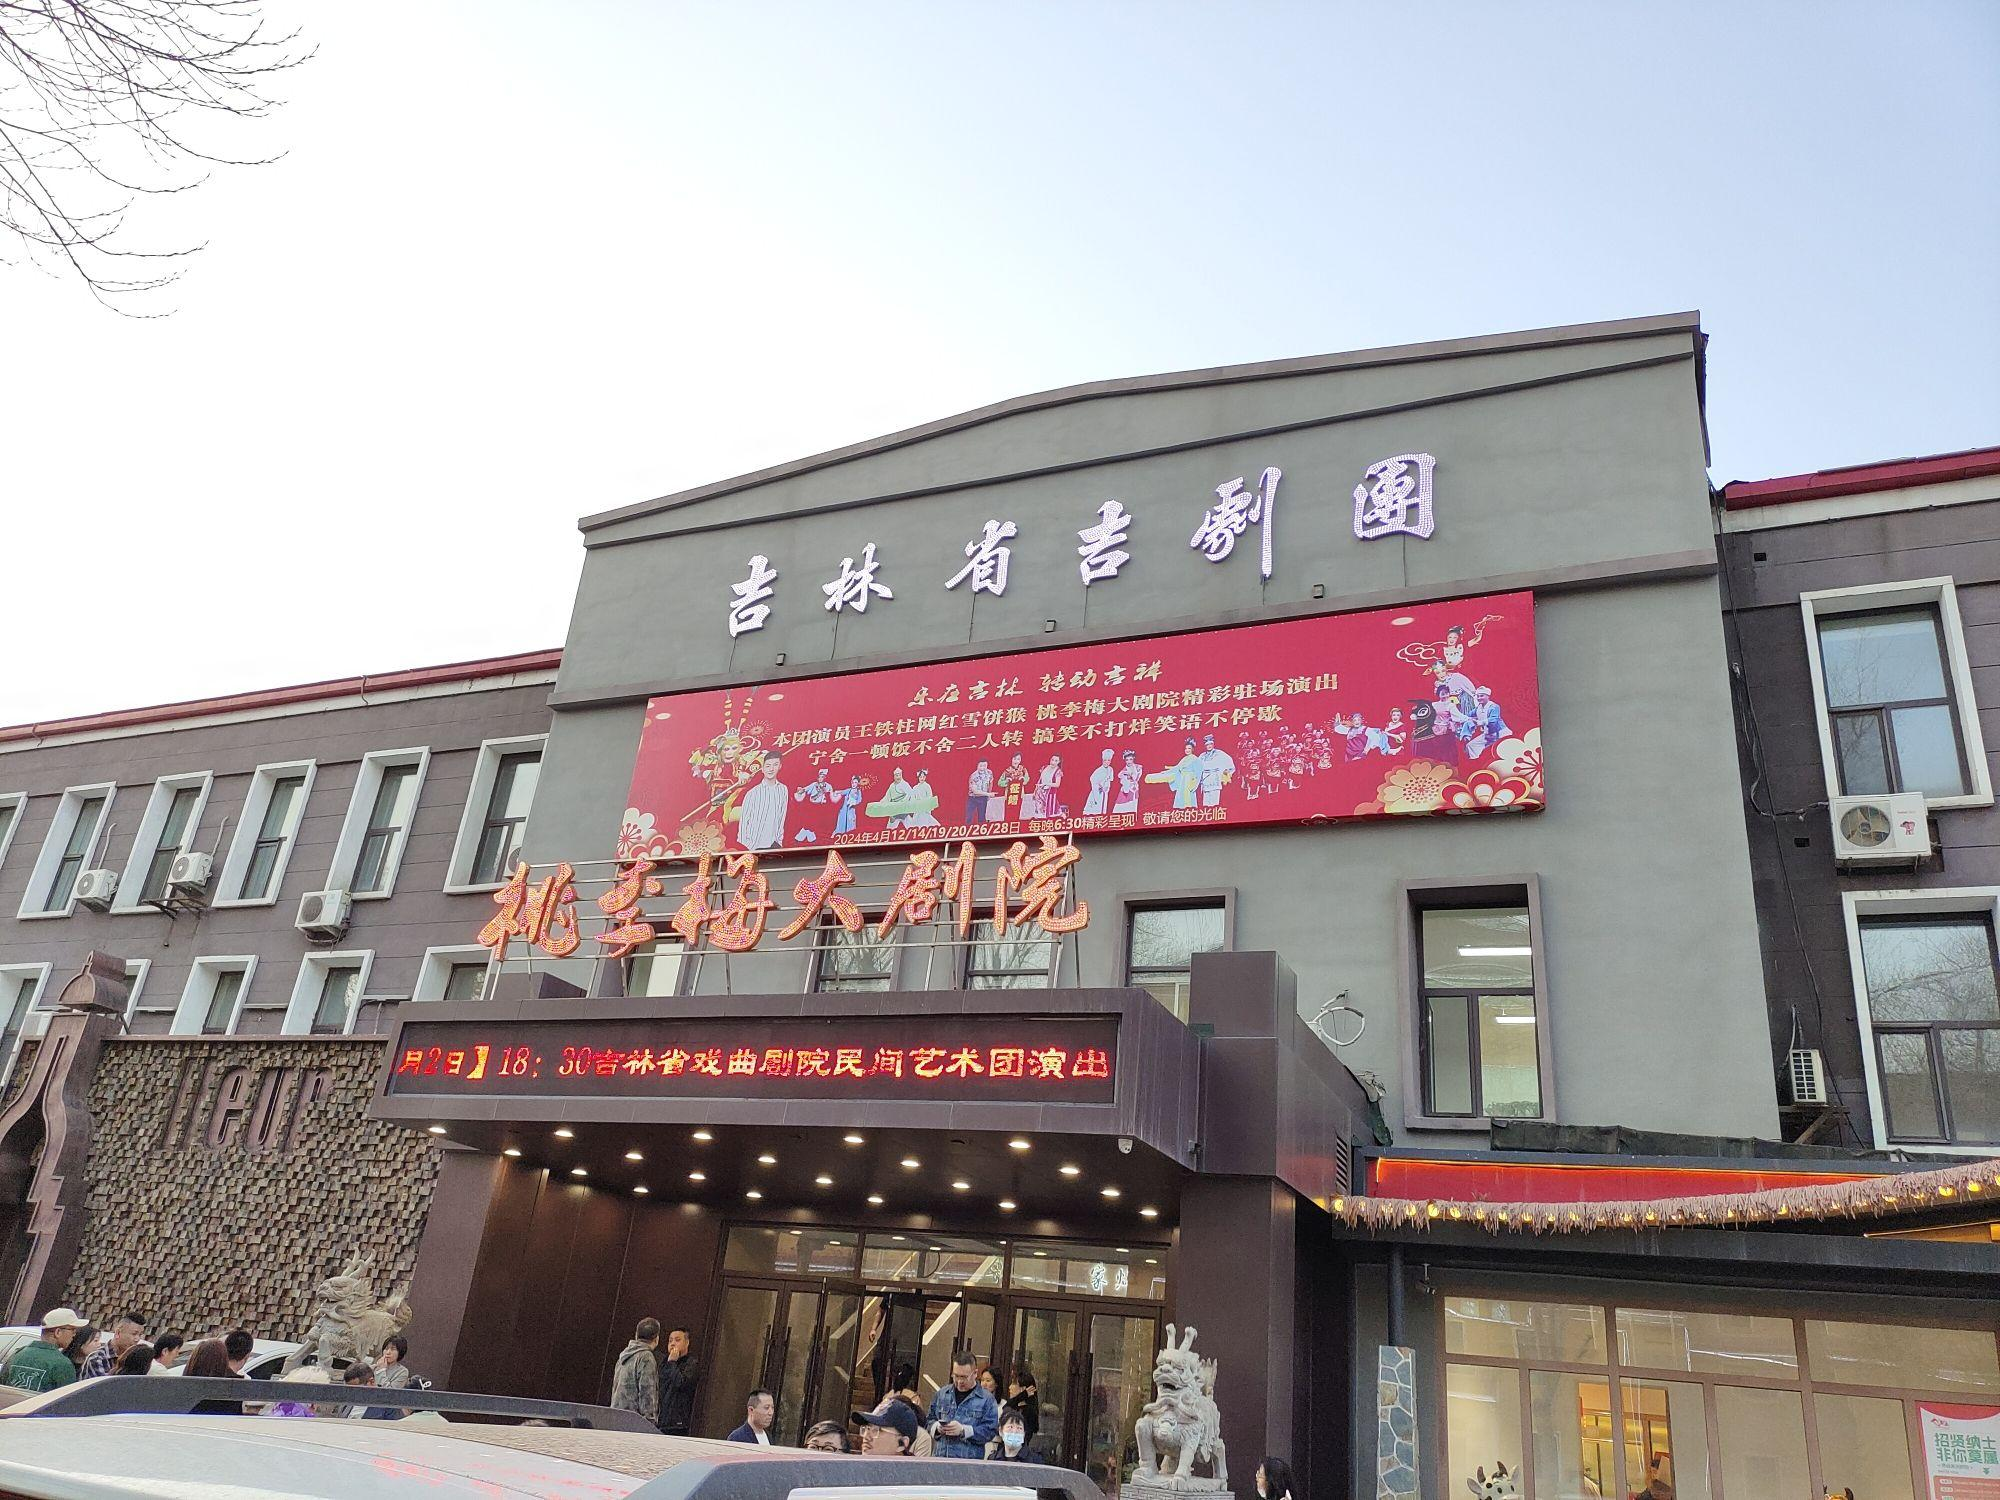
地标名称：桃李梅大剧院
所在城市：长春市·朝阳区